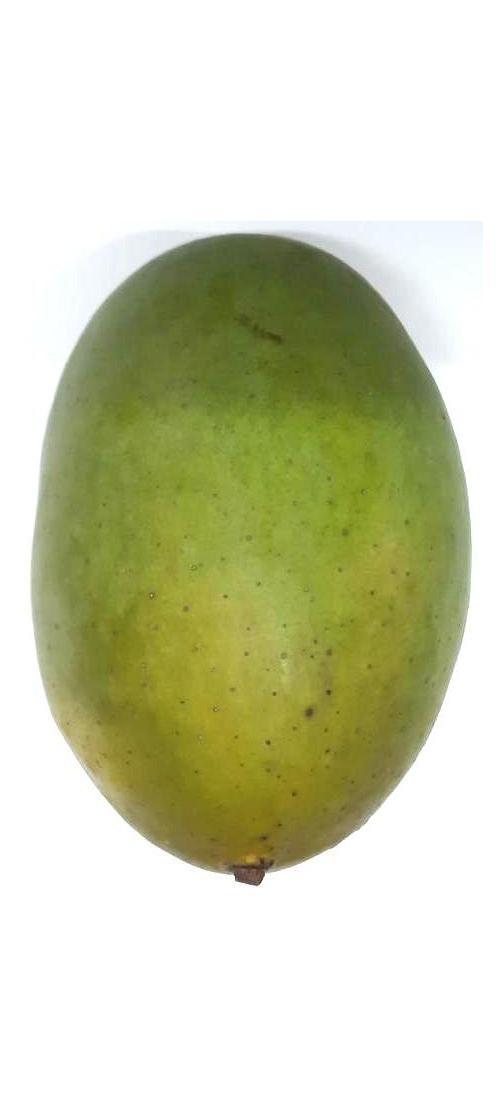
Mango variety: Langra